History of Mexican Americans

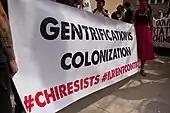
Protest against rising gentrification in Chicago

During the war, Mexican American soldiers gained renown for their bravery. At least eleven Mexican Americans received the Medal of Honor during the war. One, Joe P. Martínez, who was a beet harvester before the war, led a strategically critical charge up a snow-covered mountain on Attu Island. He died during the action, and became the first draftee to win the Medal of Honor posthumously. Another, Silvestre Herrera, explained his single-handed attack on a Nazi hold, saying, "I am a Mexican-American and we have a tradition. We're supposed to be men."